Chris Quick

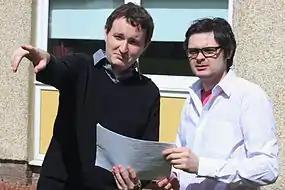
Chris Quick with Andy S. McEwan on the set of "Broken Record".

In 2014, Quick was involved in two short film simultaneously. January saw filming begin on "Glory Hunter". At the same time, Chris was piecing together the final edit of ""Broken Record"", the directorial debut for Andy S. McEwan. ""Broken Record"" appeared at various film festivals including the Portobello Film Festival in London.